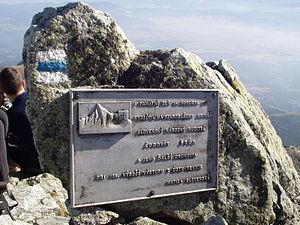
Le Kriváň est une montagne située en Slovaquie culminant à 2 494 mètres d’altitude. Il fait partie des Carpates et plus précisément du massif des Hautes Tatras.